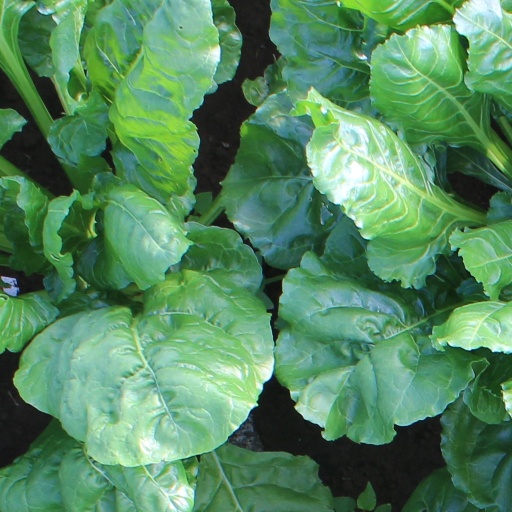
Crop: sugar beet